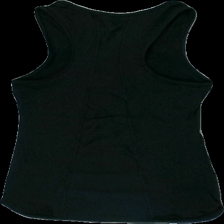
View: back
Type: Training top
Category: Ladies
Brand: Nike
Colors: Black
Material: 77% Polyester 23% Acryl
Cut: Regular
Size: XS
Trend: Sports
Price range: <50
Recommended usage: Repair
Description: Black sports top
Comment: lint all over